Awkward Zombie

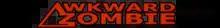

Awkward Zombie is an ongoing video game webcomic by Katie Tiedrich. Starting in 2006, the webcomic parodies the unusual aspects of video games in a comedic fashion. Initially gaining steam by parodying "Super Smash Bros.", "Awkward Zombie" is known for covering a broad selection of games. The webcomic has been featured by various gaming-related websites.